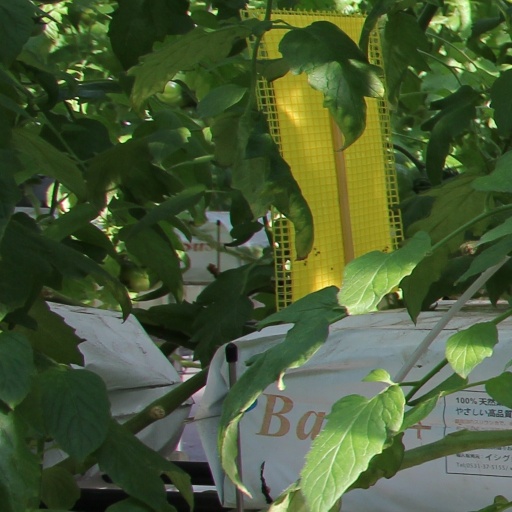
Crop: tomato